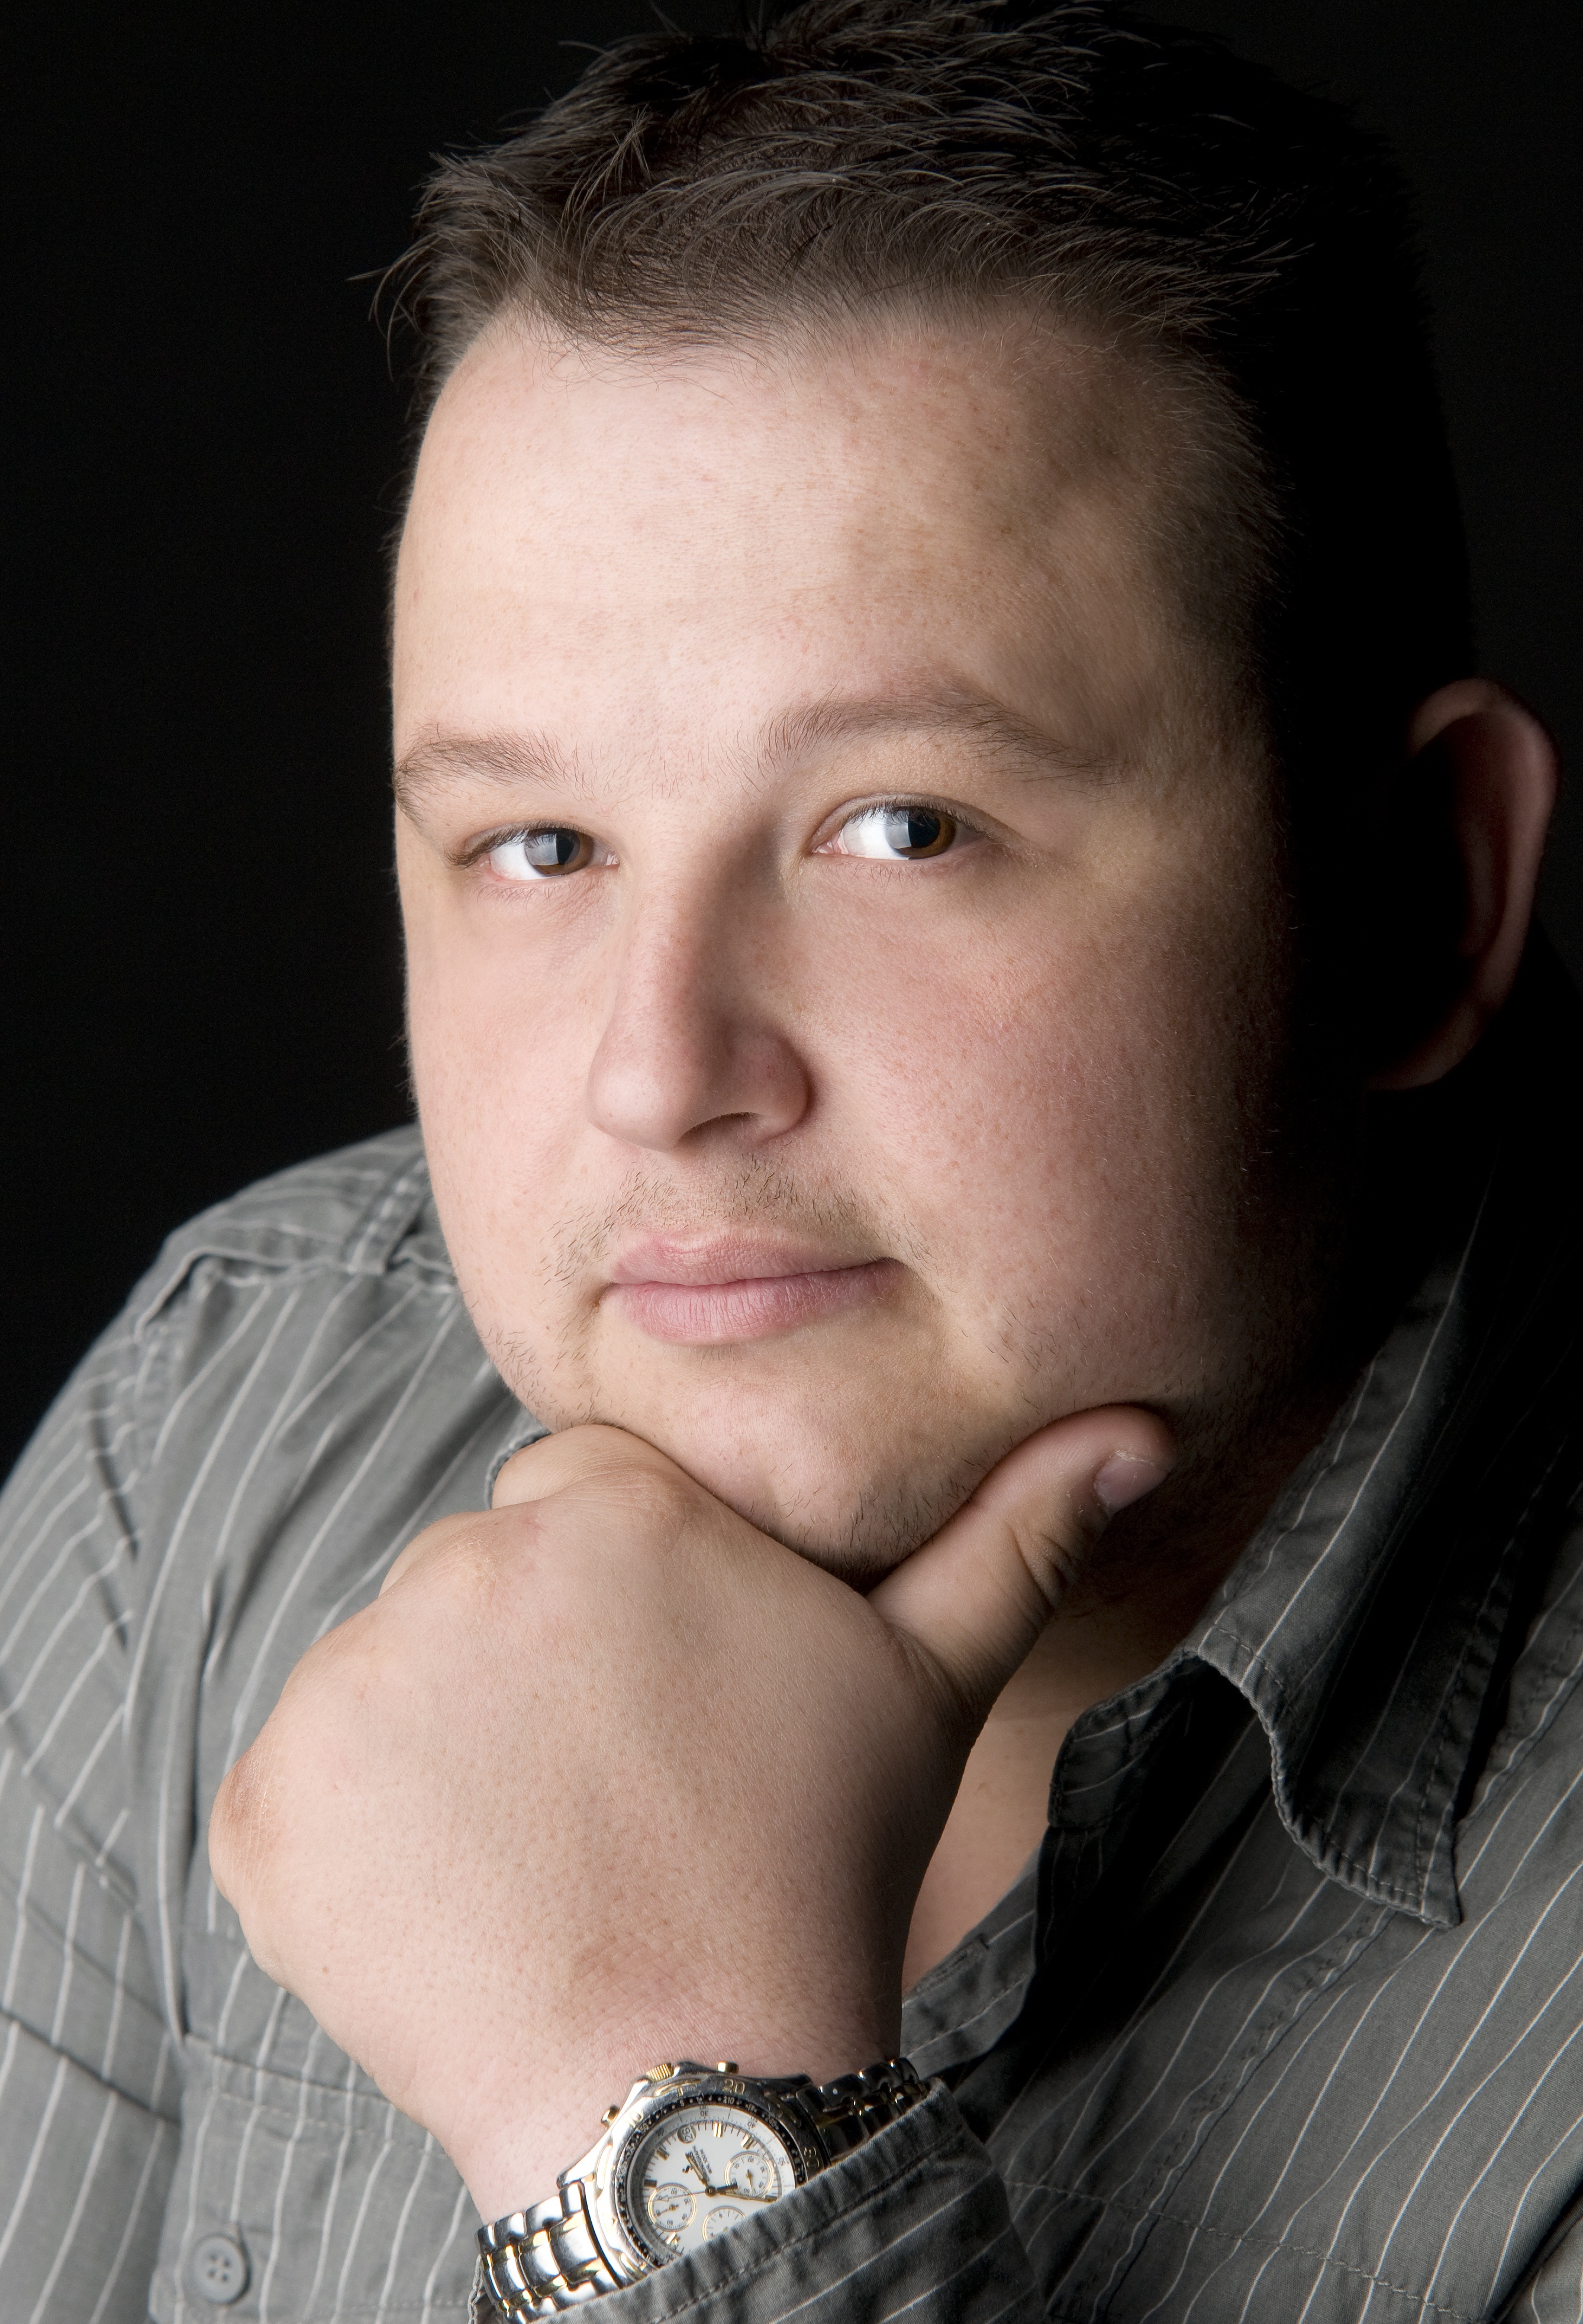
man, person, girl, woman, hair, photography, male, portrait, model, young, business, black, lady, facial expression, hairstyle, mouth, close up, face, nose, eye, head, skin, beauty, organ, facial, men s, photo shoot, portrait photography